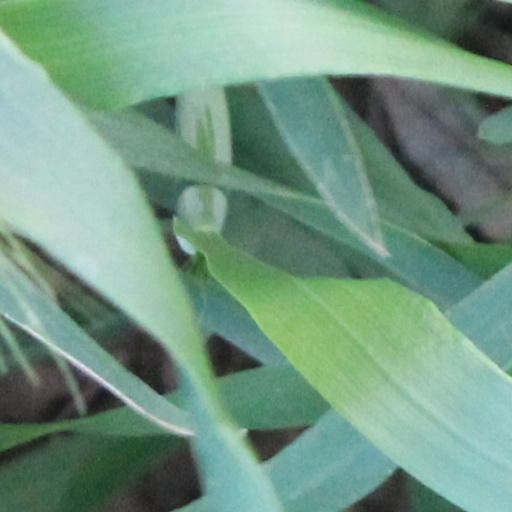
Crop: wheat